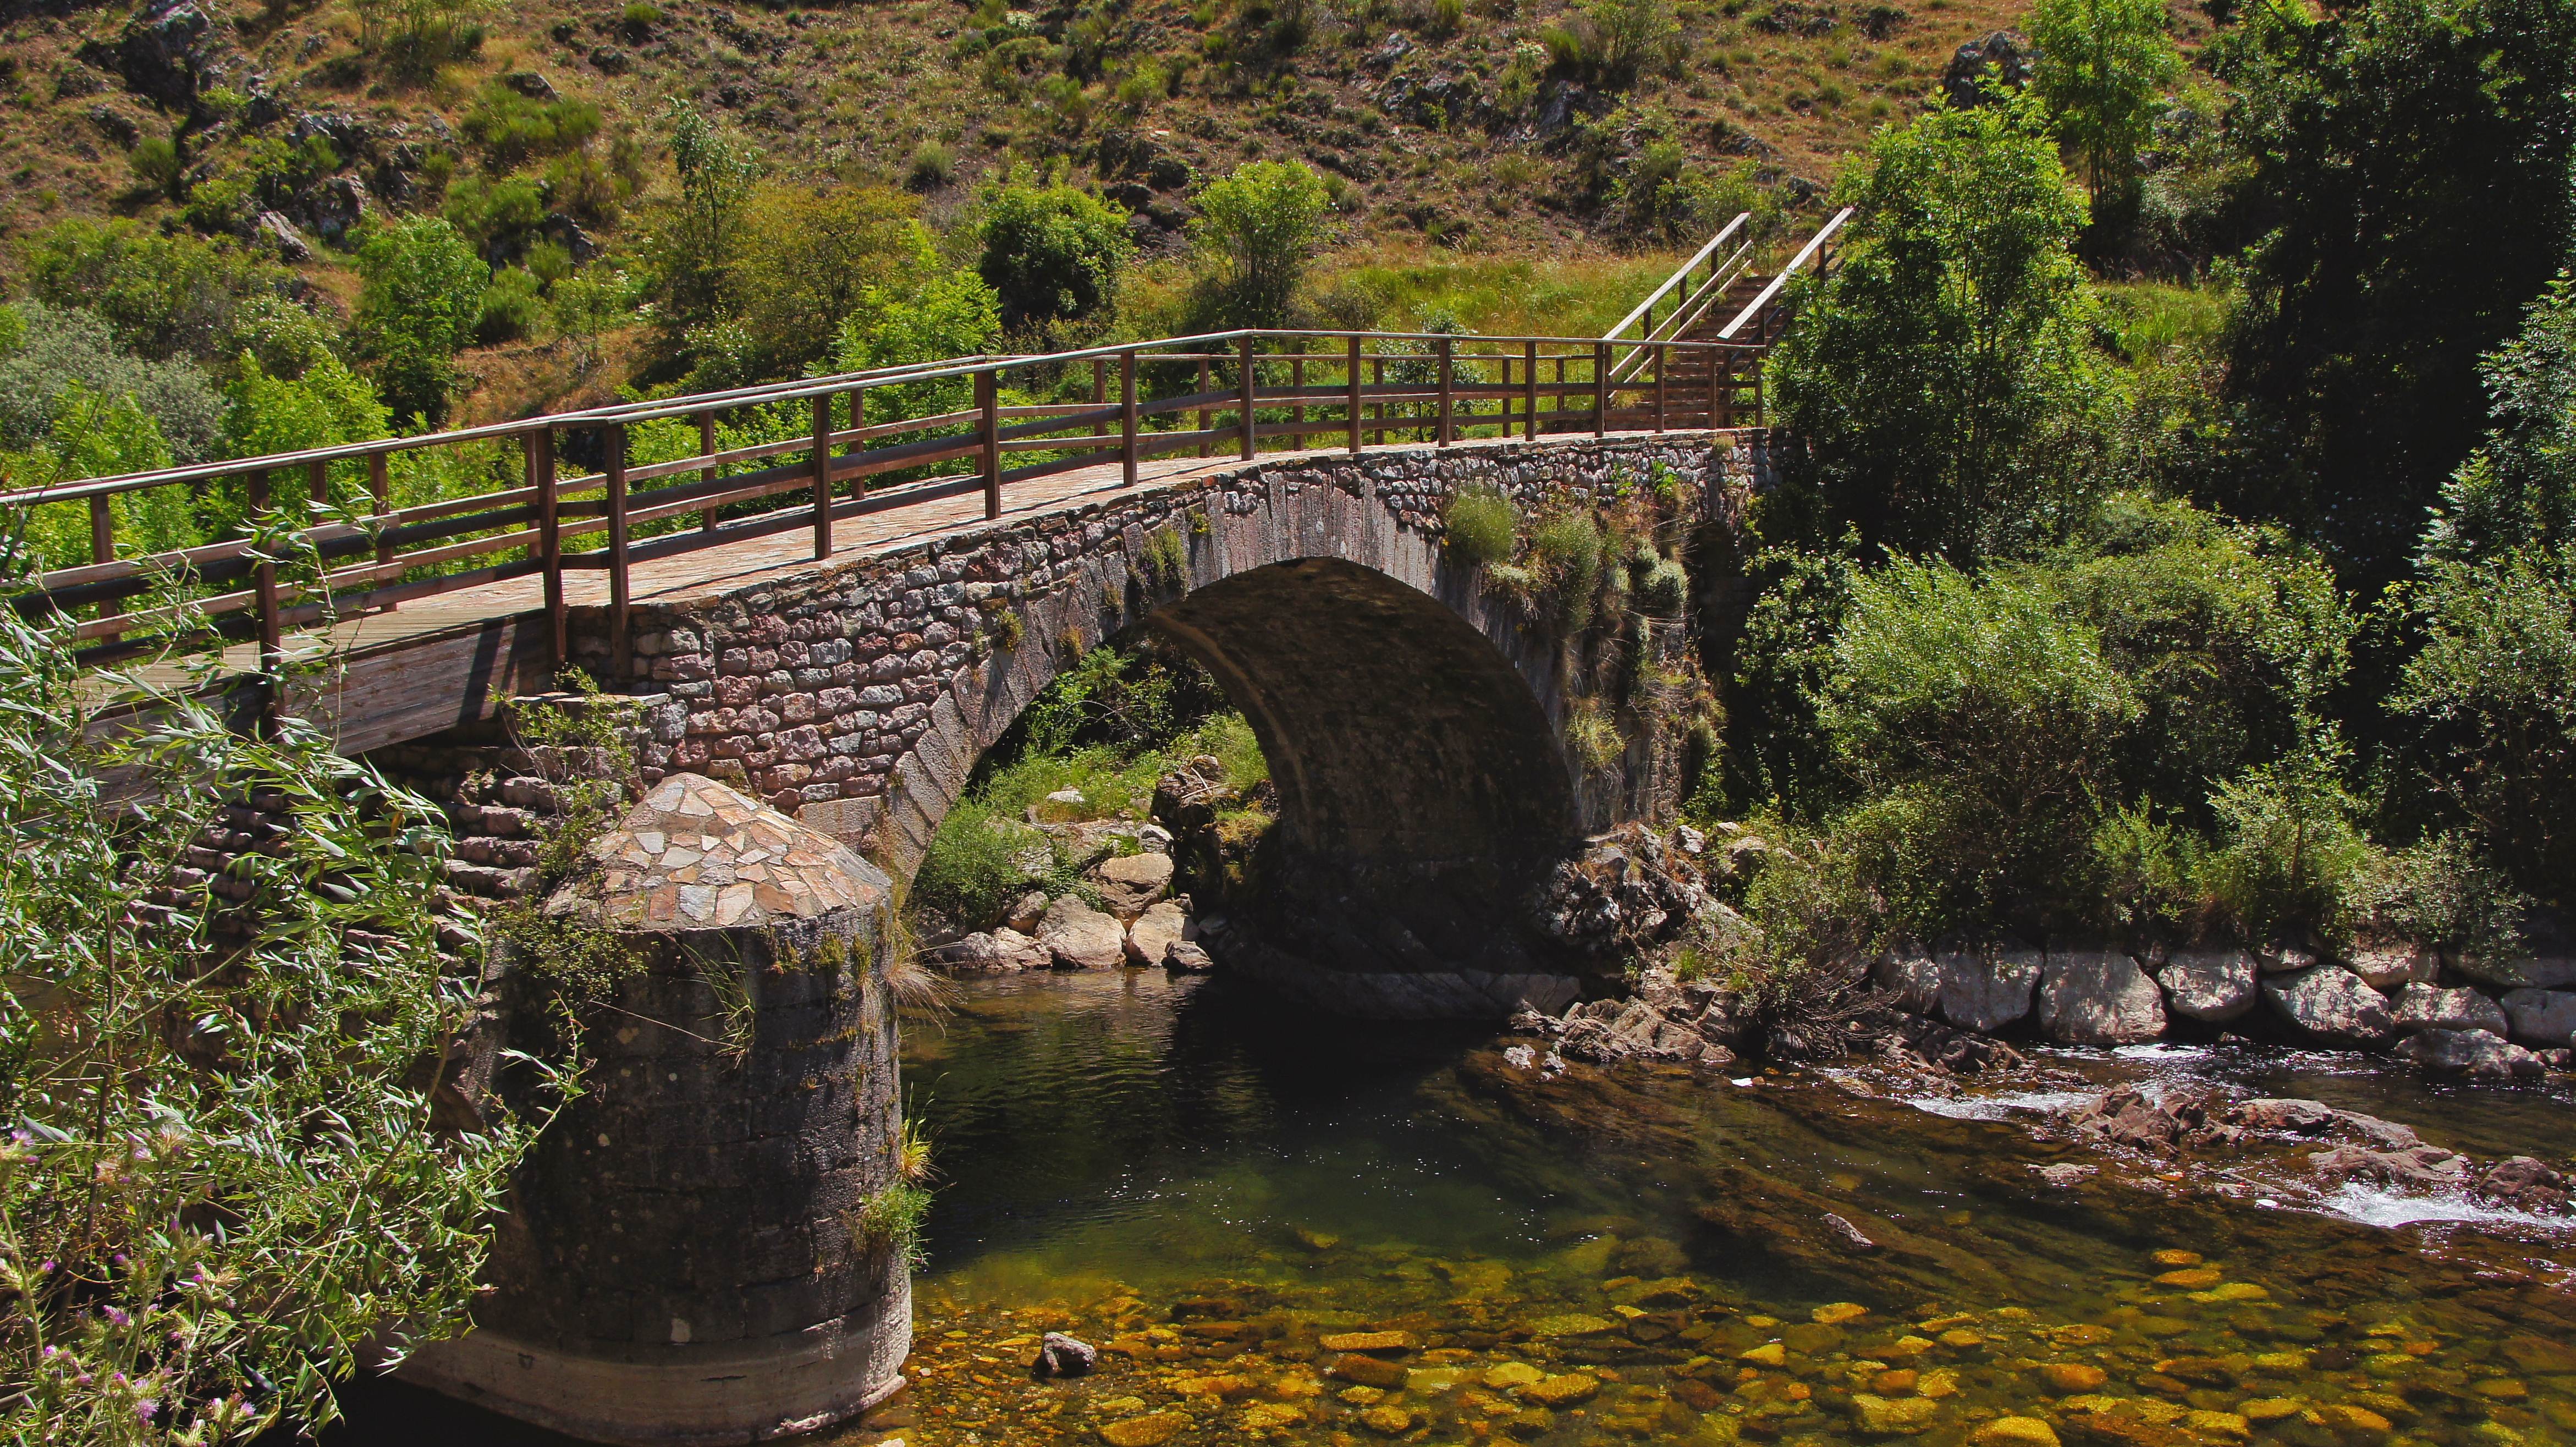
landscape, bridge, river, stream, waterway, leon, paisajes, ggl1, gaby1, sonydt18250, sonyslta55, vegacervera, arch bridge, devil's bridge, nonbuilding structure